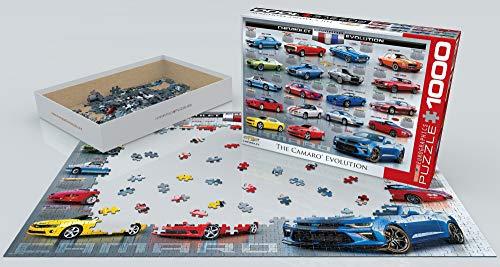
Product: EuroGraphics Chevrolet The Camaro Evolution 1000-Piece Puzzle
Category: Toys & Games | Puzzles | Jigsaw Puzzles
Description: Great Condition.
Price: $11.99
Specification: ProductDimensions:14x2.4x10inches|ItemWeight:1.54pounds|ShippingWeight:1.68pounds(Viewshippingratesandpolicies)|DomesticShipping:ItemcanbeshippedwithinU.S.|InternationalShipping:ThisitemcanbeshippedtoselectcountriesoutsideoftheU.S.LearnMore|ASIN:B06WWC16BV|Itemmodelnumber:6000-0733|Manufacturerrecommendedage:9-10years